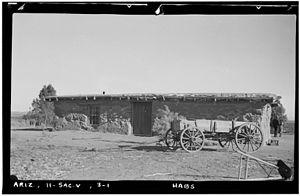
La réserve indienne de Gila River est une réserve indienne située en Arizona. Elle a été créée en 1859 pour les tribus Pimas et Maricopas.